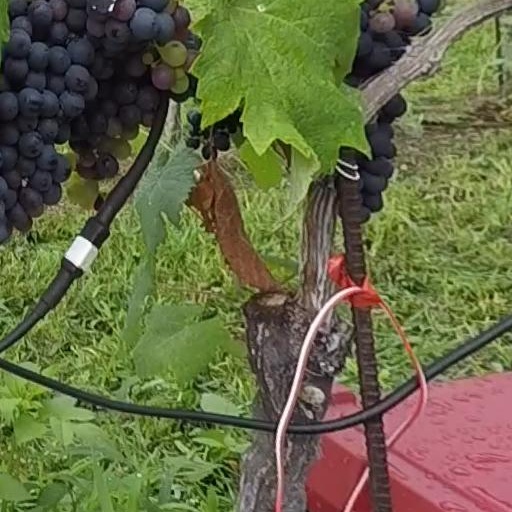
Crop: grape